Alphabetland

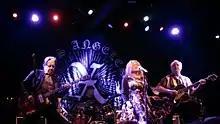
X had been a live touring act for several years prior to "Alphabetland" but had not released an album since 1993, and the original line-up had not released one since 1985. They are pictured here in 2016.

All songs written by DJ Bonebrake, Exene Cervenka, John Doe, and Billy Zoom, except as indicated